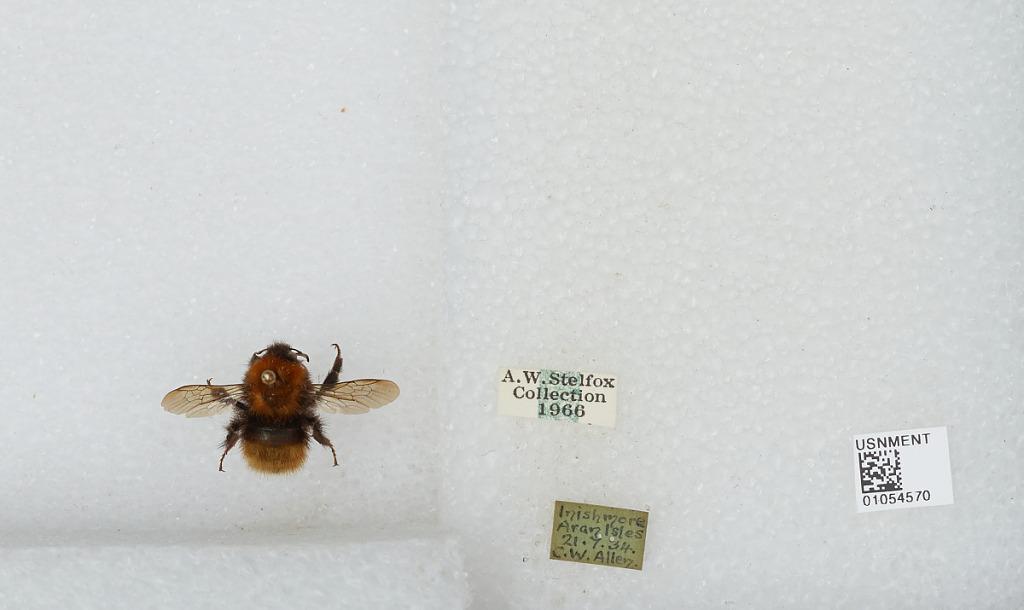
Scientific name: Bombus sp.
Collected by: C. Allen
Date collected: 1934-7-21
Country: Ireland
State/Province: Galway
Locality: Inishmore, Aran Isles
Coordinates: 53.1236, -9.7275